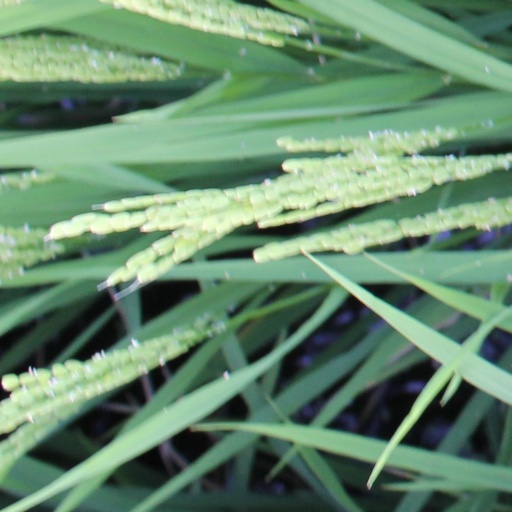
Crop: rice